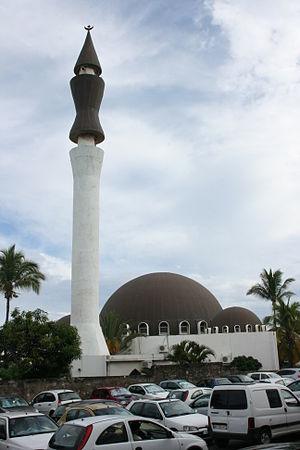
La mosquée de Saint-Pierre, à Saint-Pierre de La Réunion.
La mosquée de Saint-Pierre, ou Attyab oul Massâdjid, est une mosquée française de l'île de La Réunion, département d'outre-mer dans le sud-ouest de l'océan Indien. Située dans le centre-ville de Saint-Pierre, la commune la plus peuplée du Sud, elle dispose d'un minaret de 42 mètres de hauteur. Elle a été construire entre 1972 et 1975 à l'emplacement d'une précédente mosquée inaugurée en 1913.
La présente liste de mosquées de France n'est pas exhaustive.